History of Alcoholics Anonymous

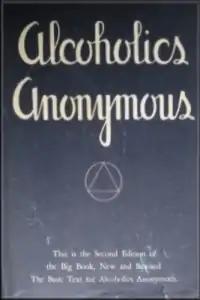
AA Big Book, 2nd edition

Alcoholics Anonymous (AA) is a global fellowship founded in 1935 by Bill Wilson (known as Bill W.) and Robert Smith (known as Dr. Bob), and has since grown to be worldwide.